UFO Hunters

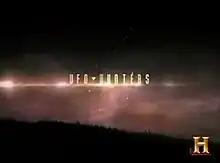

UFO Hunters is an American television series that premiered on January 30, 2008, on The History Channel, produced by Motion Picture Production Inc., and ran for three seasons. Jon Alon Walz was the executive producer of the show and was responsible for selling the series to History Channel after a bidding war for the rights to the show broke out between History Channel and Sci-Fi Channel.